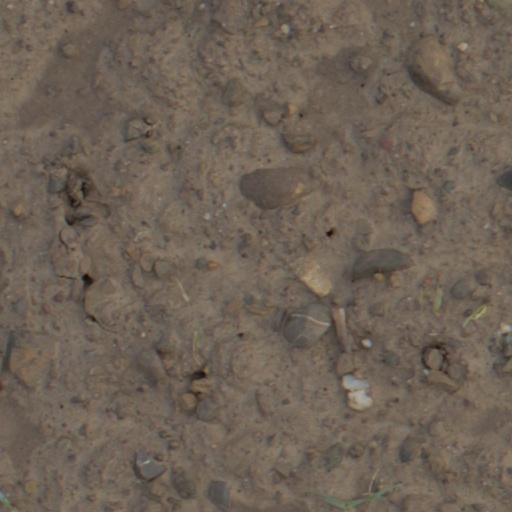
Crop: wheat